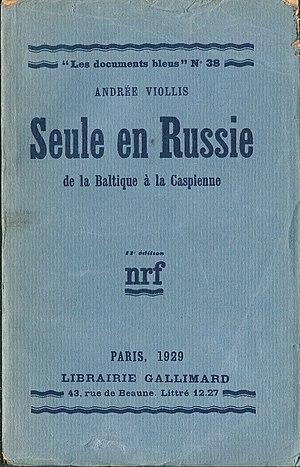
Couverture de Seule en Russie, par Andrée Viollis, année 1929